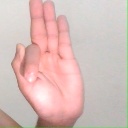
अक्षर: फ